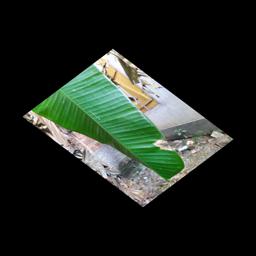
Label: MALBHOG LEAF